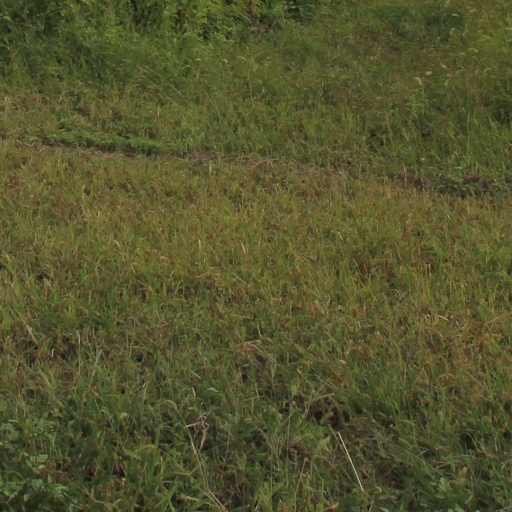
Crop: grape